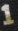
Number: 1